Norman Macleod (minister, born 1812)

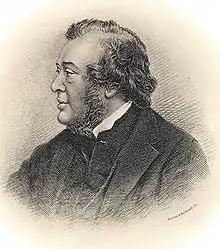

Norman Macleod (3 June 1812 – 16 June 1872) was a Scottish clergyman and author who served as Moderator of the General Assembly of the Church of Scotland in 1869/70.